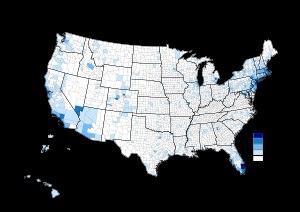
L’histoire des Juifs aux États-Unis est liée aux vagues d'immigration européennes dues aux perspectives sociales et économiques des États-Unis d'Amérique et alimentées par l'antisémitisme et les persécutions des Juifs d'Europe. L'antisémitisme aux États-Unis a de fait toujours été moins répandu qu'en Europe.